Vincent van Gogh

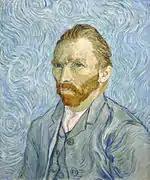
"Self-Portrait", September 1889. Musée d'Orsay

Theo criticised "The Potato Eaters" for its dark palette, which he thought unsuitable for a modern style. During Van Gogh's stay in Paris between 1886 and 1887, he tried to master a new, lighter palette. His "Portrait of Père Tanguy" (1887) shows his success with the brighter palette and is evidence of an evolving personal style. Charles Blanc's treatise on colour interested him greatly and led him to work with complementary colours. Van Gogh came to believe that the effect of colour went beyond the descriptive; he said that "colour expresses something in itself". According to Hughes, Van Gogh perceived colour as having a "psychological and moral weight", as exemplified in the garish reds and greens of "The Night Café", a work he wanted to "express the terrible passions of humanity". Yellow meant the most to him, because it symbolised emotional truth. He used yellow as a symbol for sunlight, life, and God.